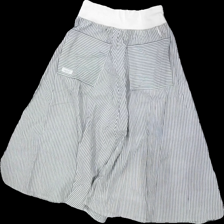
View: front
Type: Skirt
Category: Ladies
Brand: Missing
Colors: Grey, White
Material: 100% cotton
Pattern: Striped
Cut: Regular
Season: All
Stains: Minor
Holes: Major
Damage: hål
Damage location: top center
Damage 2: fläck
Damage 2 location: top center
Damage 3: hål
Damage 3 location: top right
Price range: <50
Recommended usage: Export
Description: randig kjol, fläck fram och hål upptill